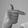
ASL letter: T